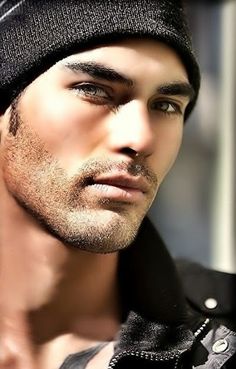
Label: Colored